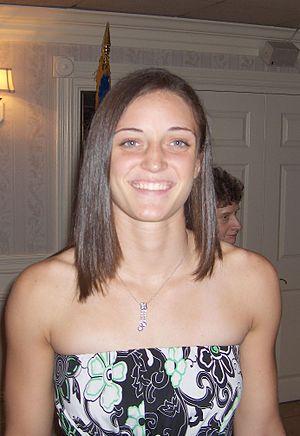
Kelly Faris, née le 16 janvier 1991 à Plainfield, est une joueuse américaine de basket-ball.